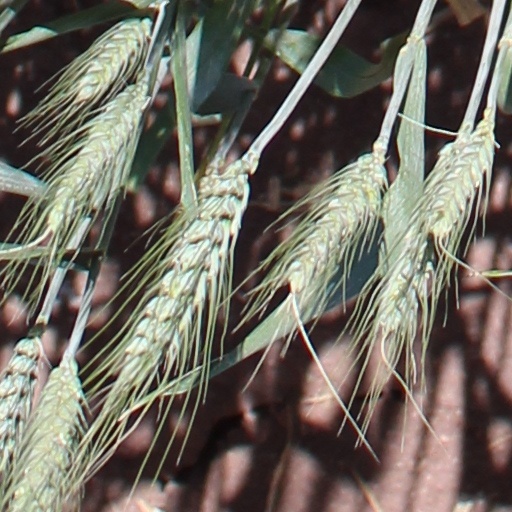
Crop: wheat